Southern Pacific class MC-6

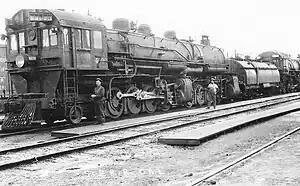
Southern Pacific cab forward mallet locomotive 4030

Southern Pacific Company's MC-6 class of steam locomotives is made up of two batches: the first consisting of 15 locomotives weighing built in 1912, the second consisting of 5 locomotives weighing built in 1913. All of the locomotives were built by Baldwin Locomotive Works. This was the last class of 2-8-8-2 locomotives that Southern Pacific (SP) ordered as cab forward locomotives.